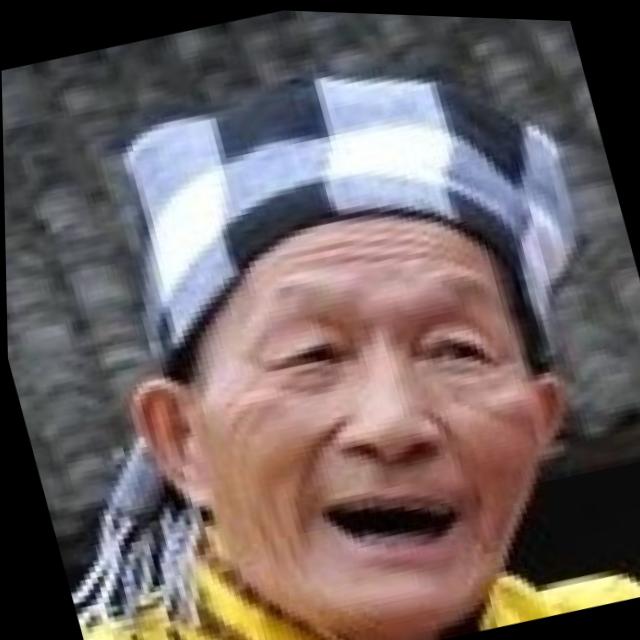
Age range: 65+